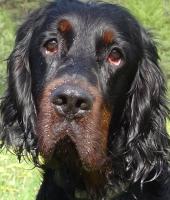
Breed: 228-n000085-Gordon_setter